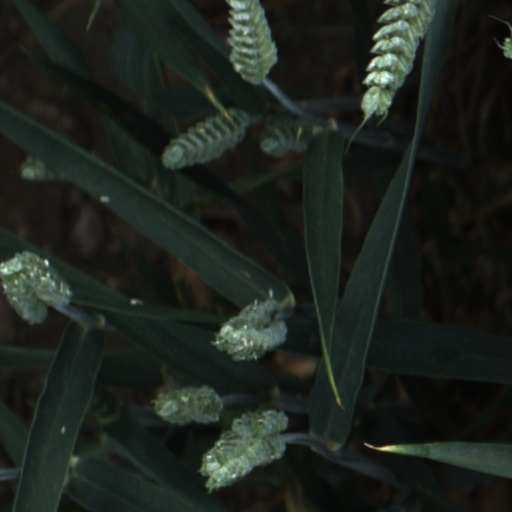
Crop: wheat